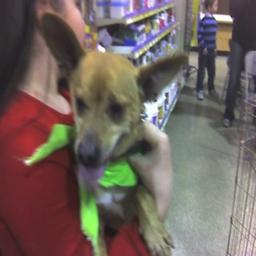
Animal: dogs